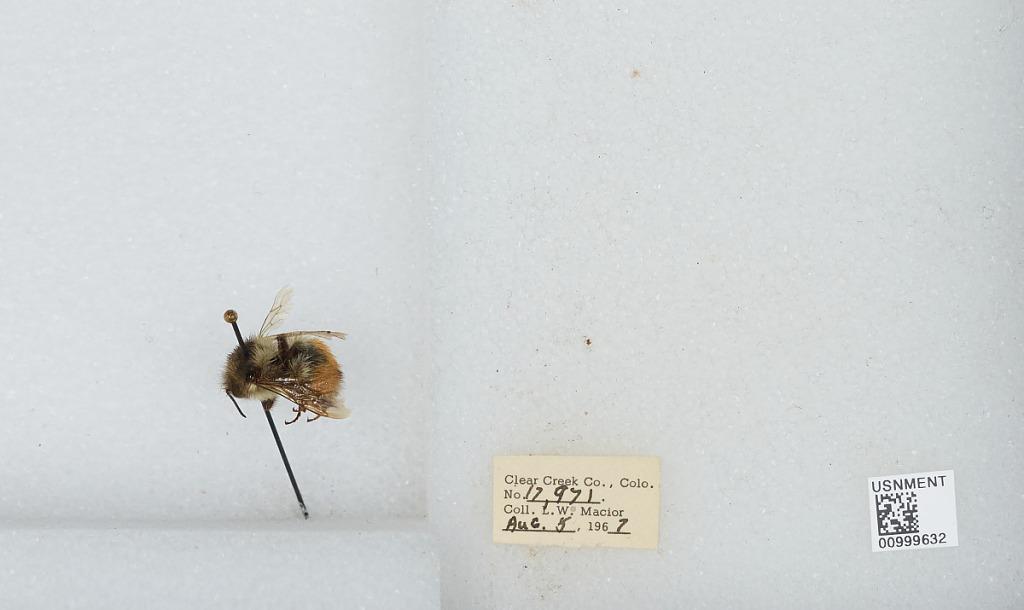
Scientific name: Bombus (Pyrobombus) melanopygus Nylander
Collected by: L. Macior
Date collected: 1967-8-5
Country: United States
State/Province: Colorado
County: Clear Creek
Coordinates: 39.6958, -105.725